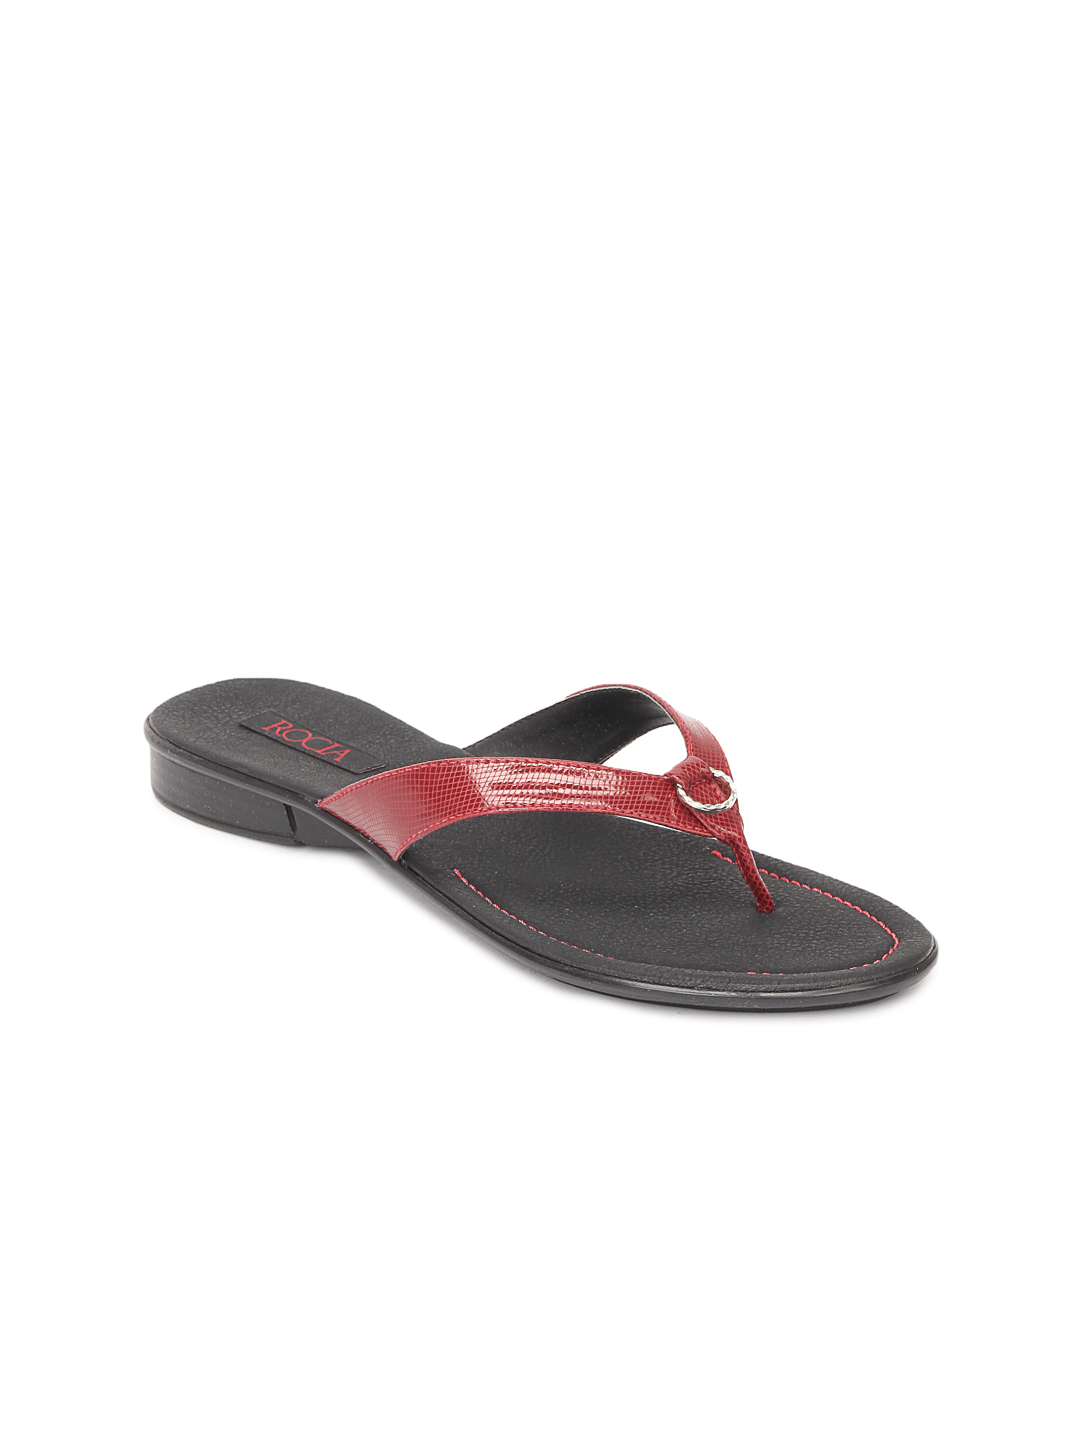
Rocia Women Red & Black Sandals
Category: Footwear / Shoes / Flats
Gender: Women
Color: Red
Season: Winter 2012
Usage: Casual